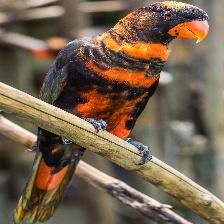
Species: DUSKY LORY
Scientific name: PSEUDEOS FUSCATA
ImageNet parent category: lorikeet